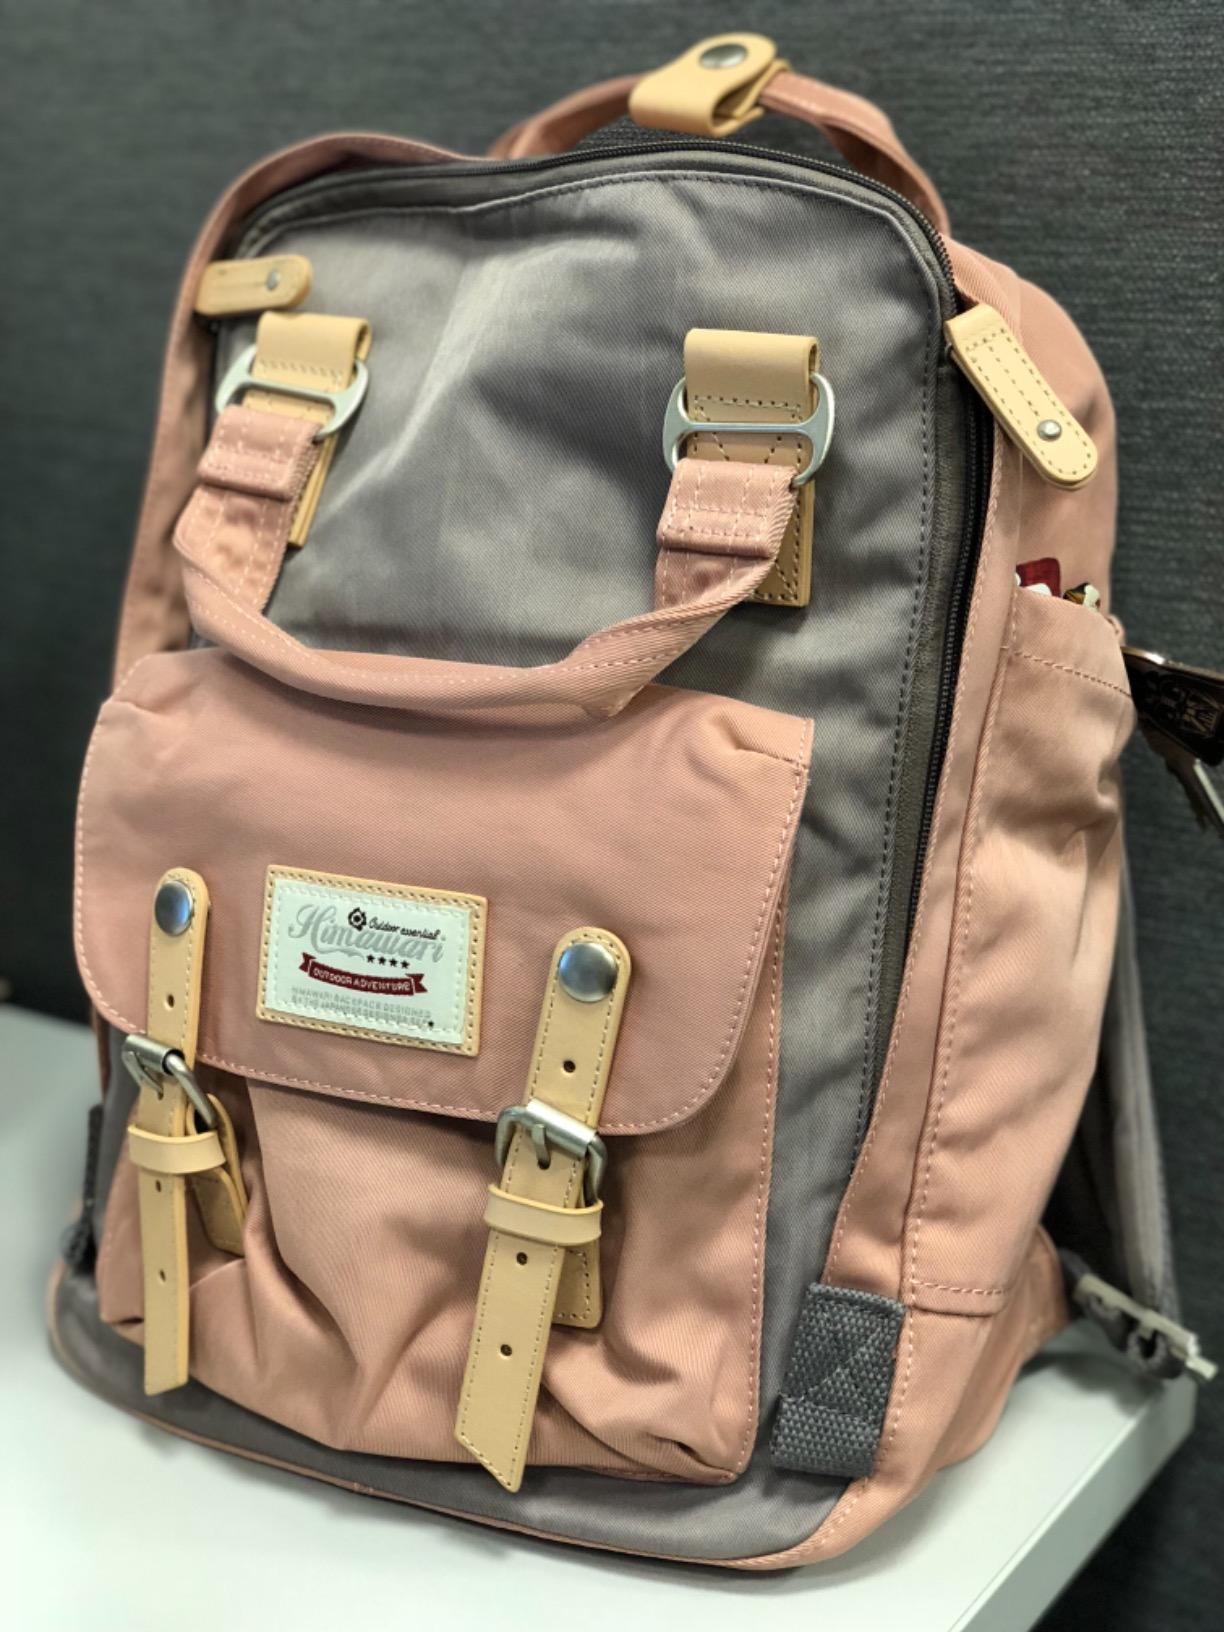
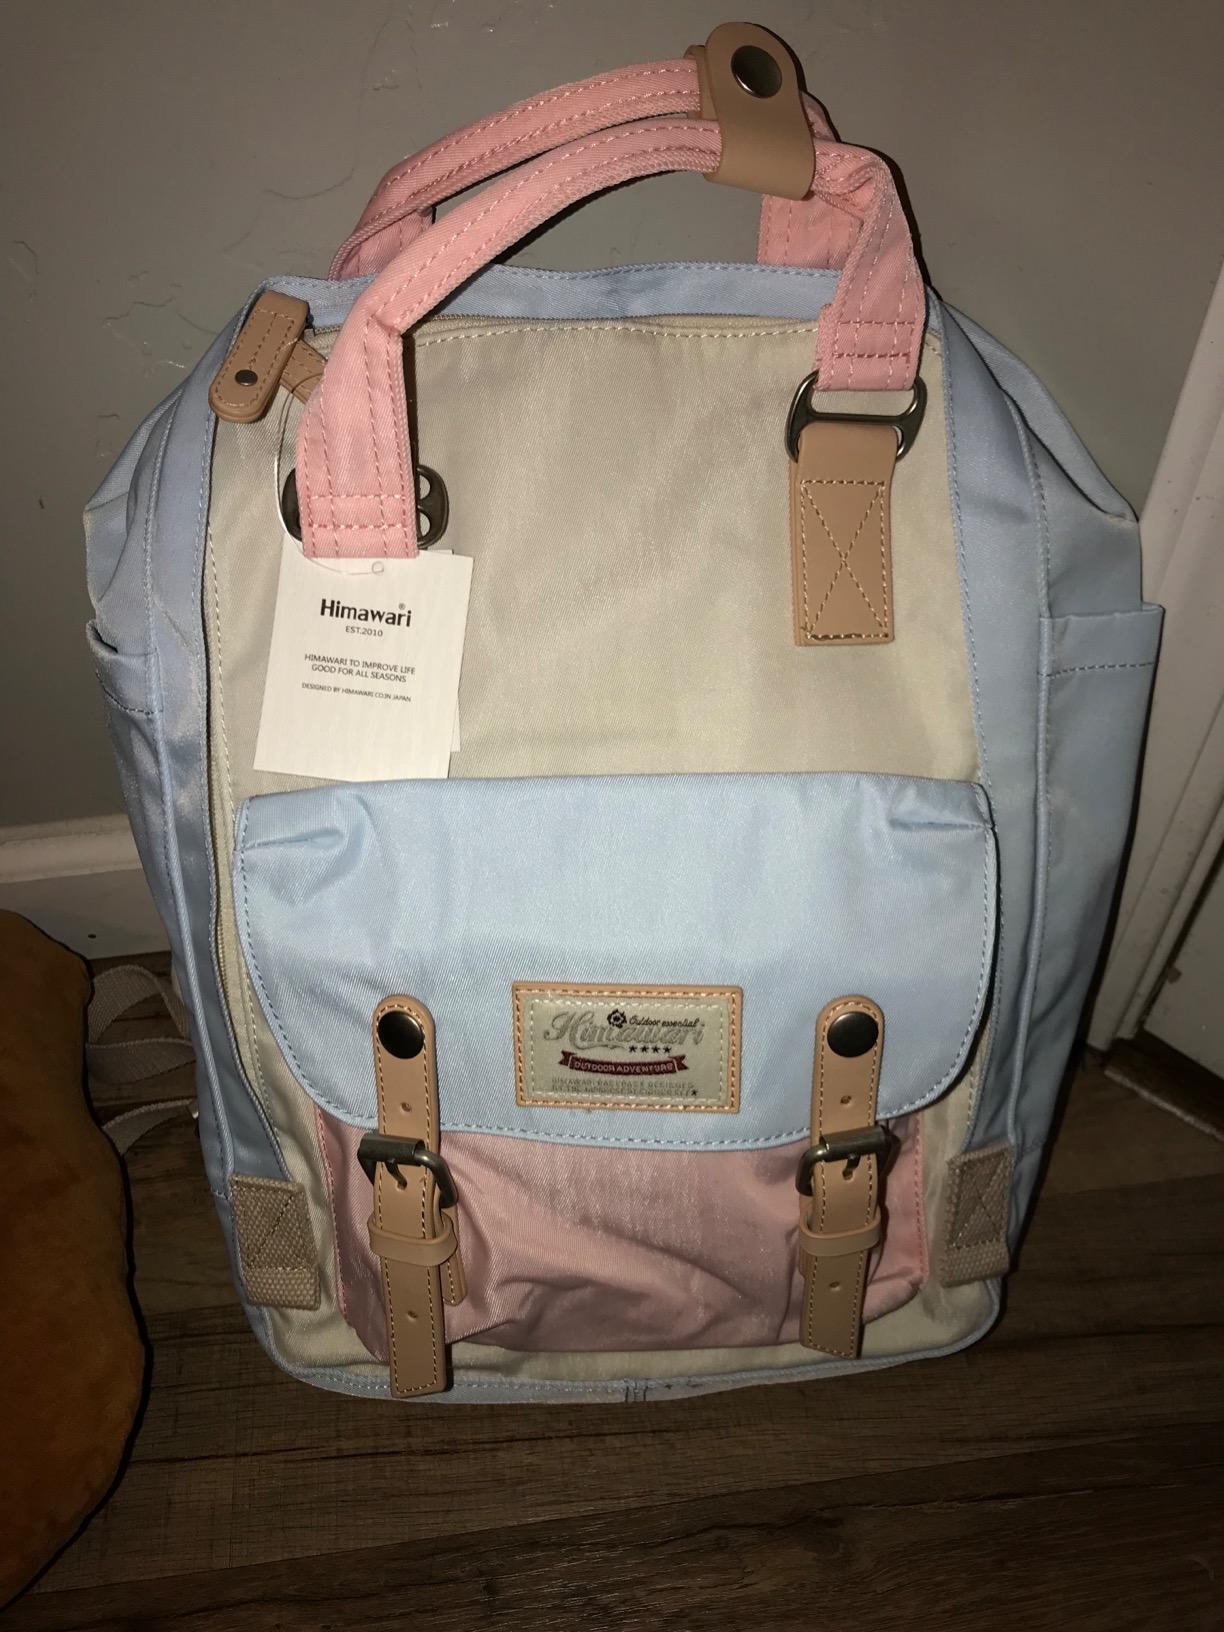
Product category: bag
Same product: no